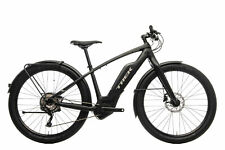
Vehicle type: Bikes